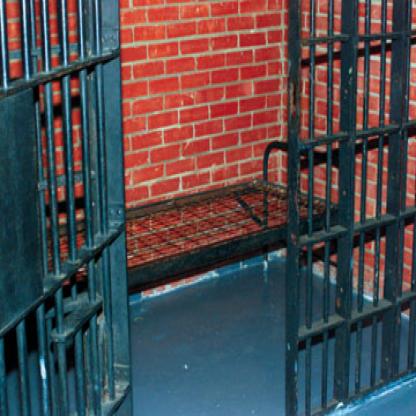
Scene: Indoor